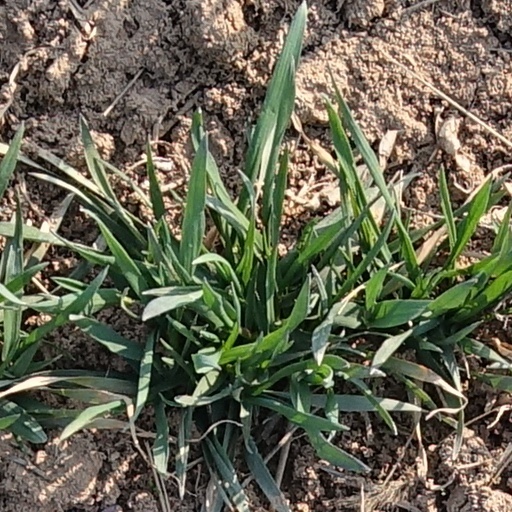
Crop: wheat